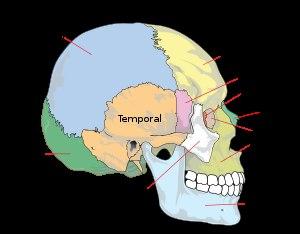
La tempe est une région de la tête, située au niveau latéral et comprise entre l'œil, le front, l'oreille et la joue. Elle se situe au-dessus et en avant de l'oreille. Elle correspond à la fosse temporale, en étant occupée par l'os temporal et l'os sphénoïde.